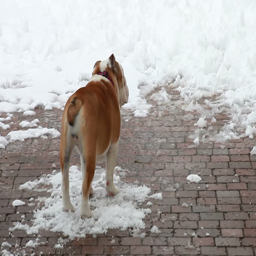
bulldog running on the snow